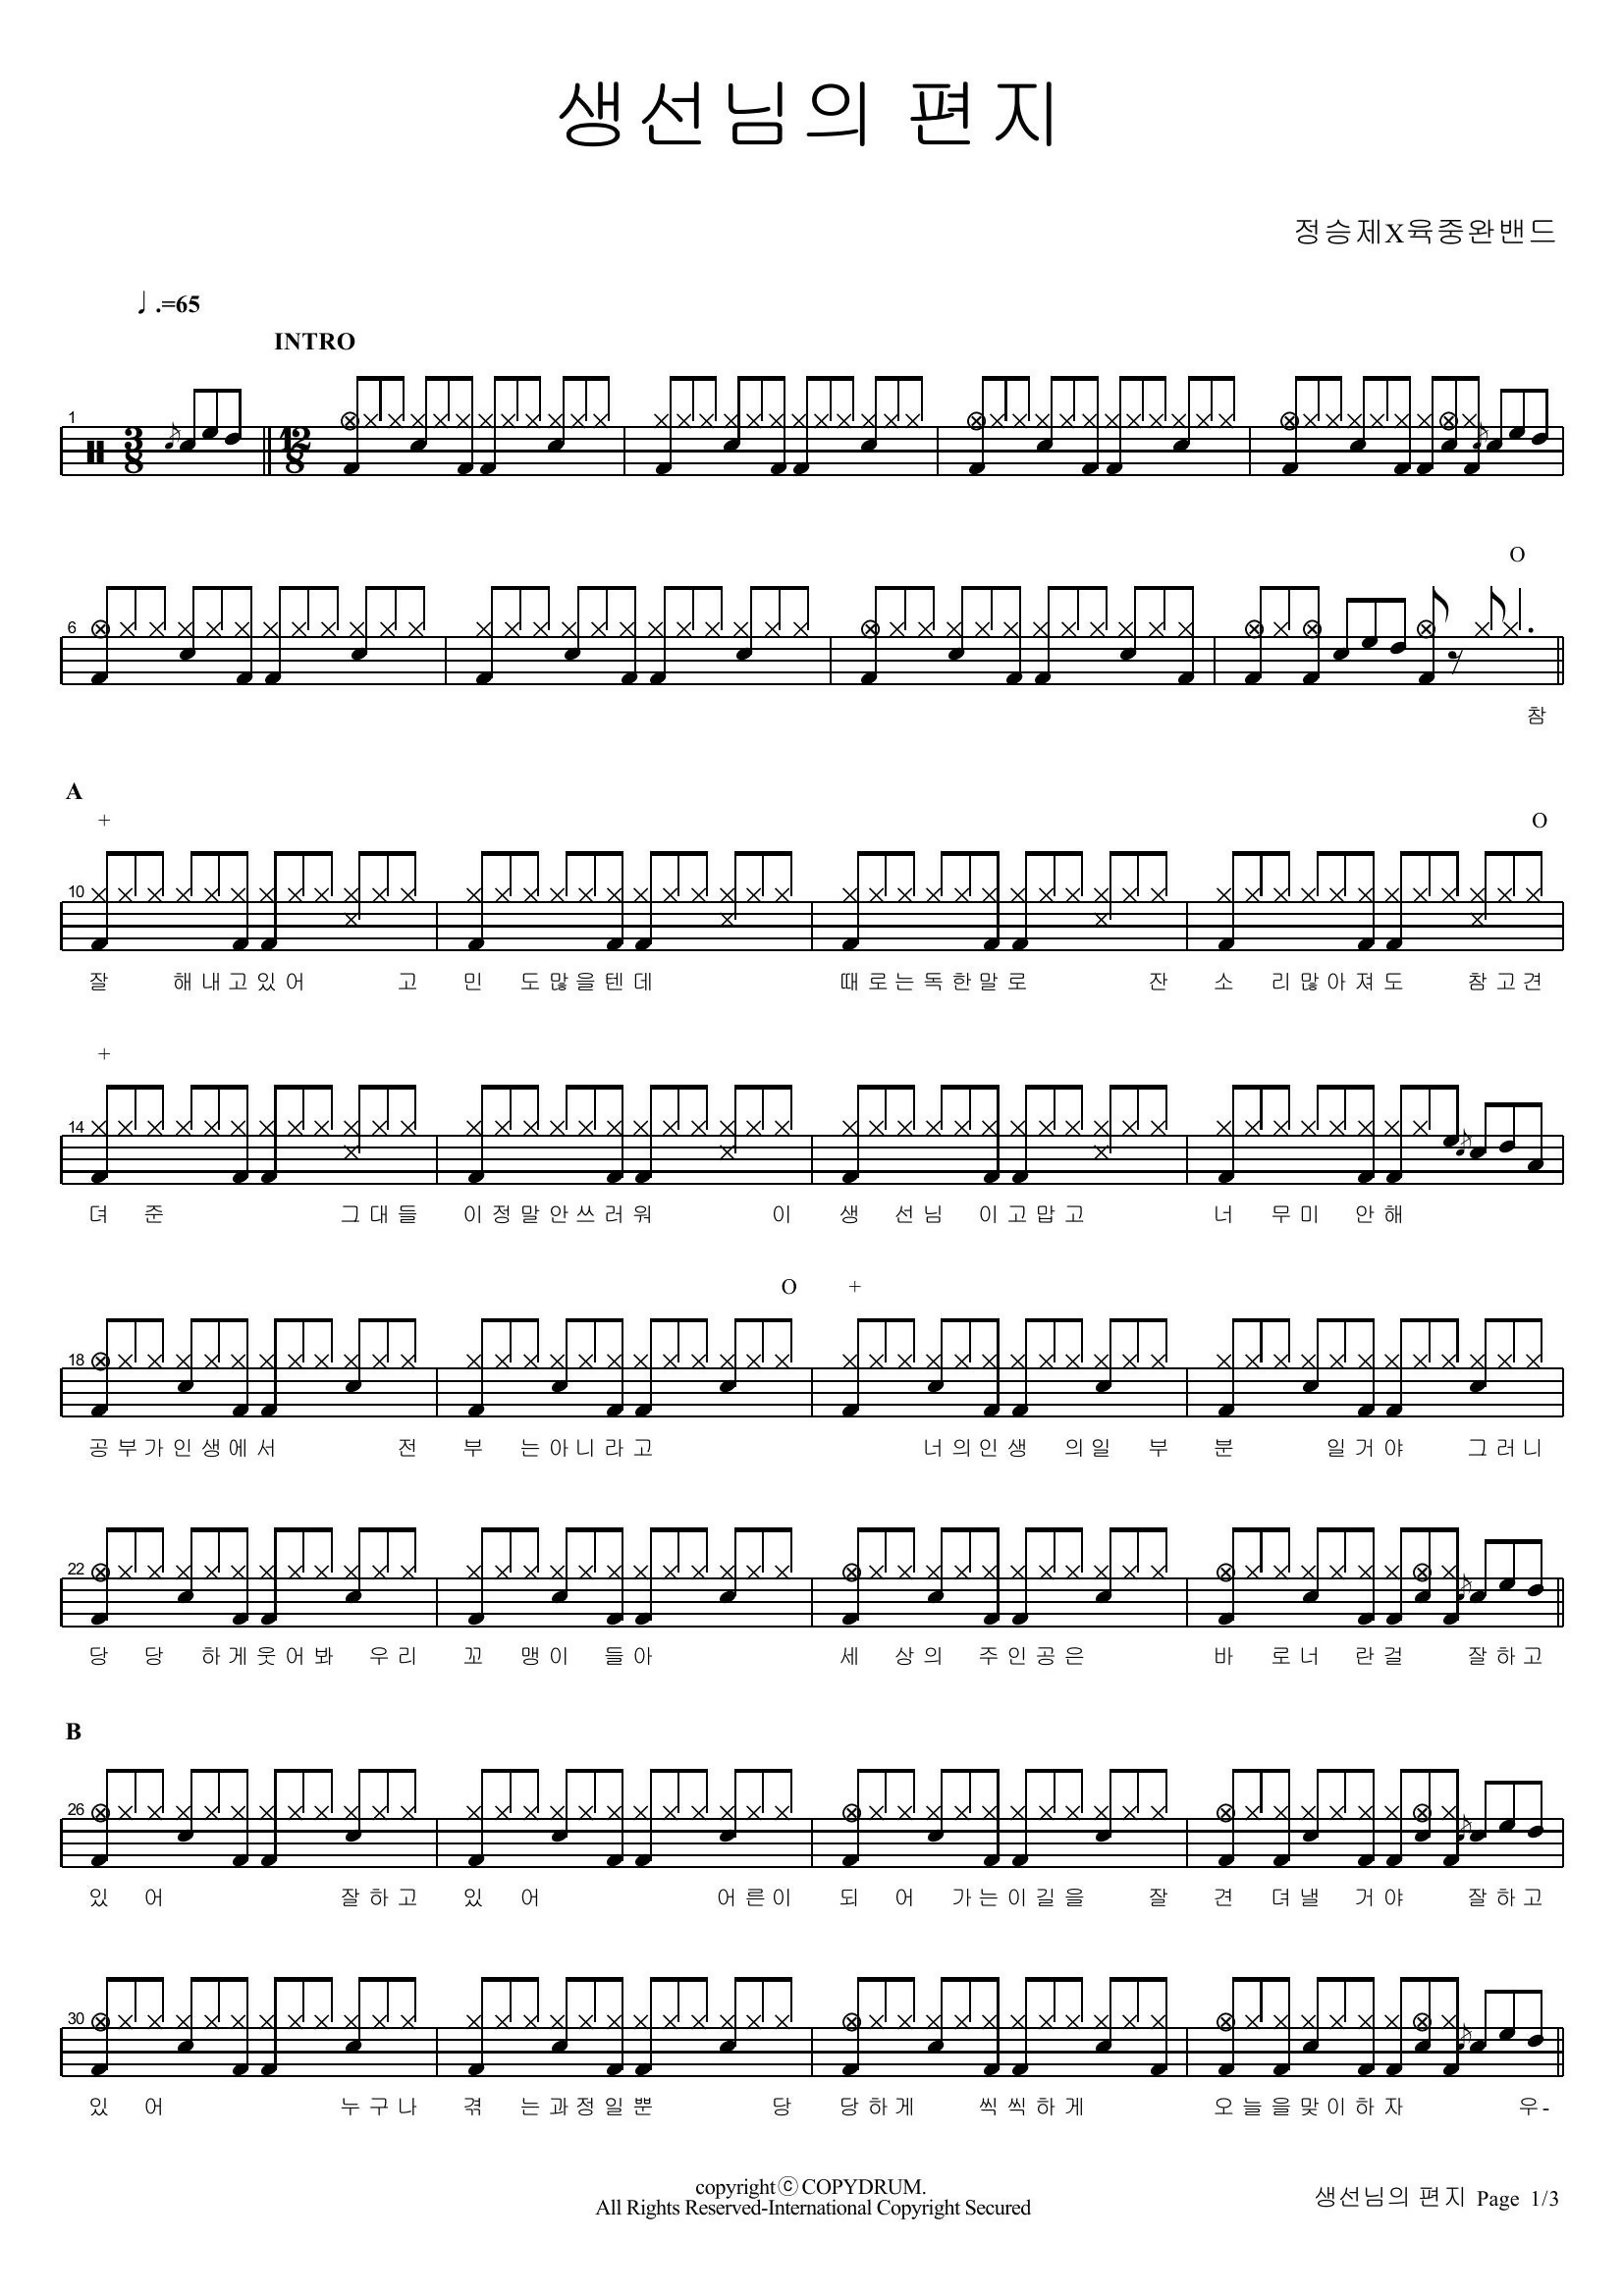
Letter from a Fish (생선님의 편지) - Jeong Seung Je x Yuk Jung Wan Band (정승제X육중완밴드) - Full Drum Transcription / Drum Sheet Music - COPYDRUM
Brand: COPYDRUM
Category: Arts & Entertainment > Hobbies & Creative Arts > Musical Instruments > Percussion > Drum Kits > Rock Drum Kits